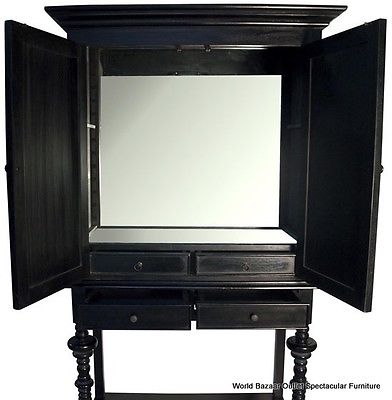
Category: cabinet